Catullus 64

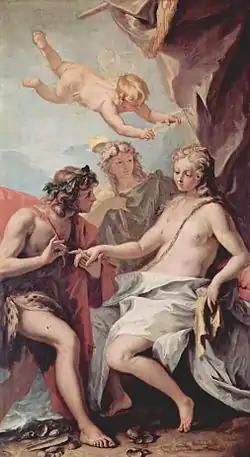
Ariadne being discovered by Dionysos on the island of Naxos, where she was abandoned by Theseus after helping him kill the Minotaur. Ariadne is being crowned with stars, corresponding to the constellation Corona ("crown").

Catullus 64 is an epyllion or "little epic" poem written by Latin poet Catullus. Catullus' longest poem, it retains his famed linguistic witticisms while employing an appropriately epic tone.